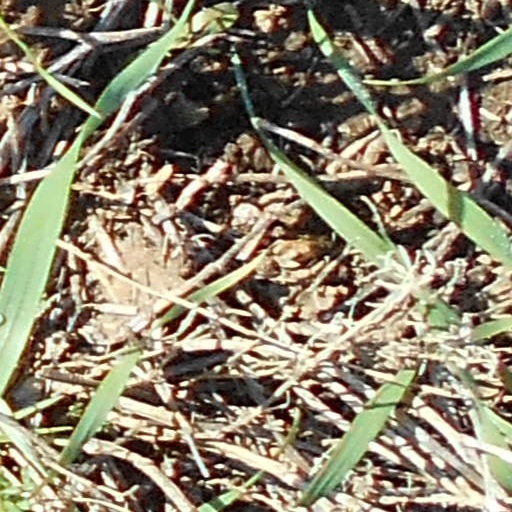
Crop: wheat